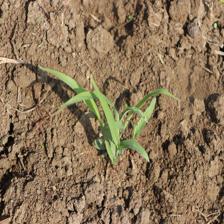
Label: Sorghum